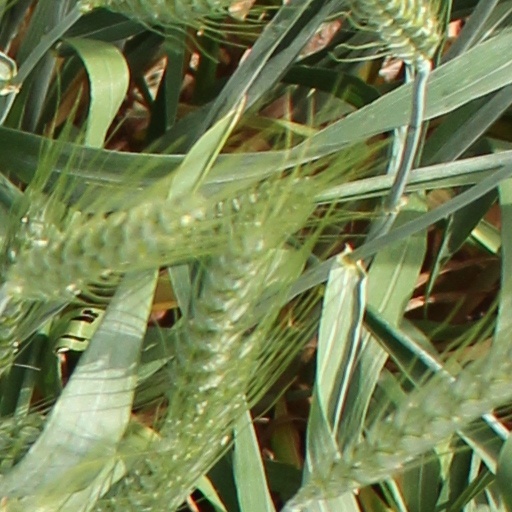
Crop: wheat